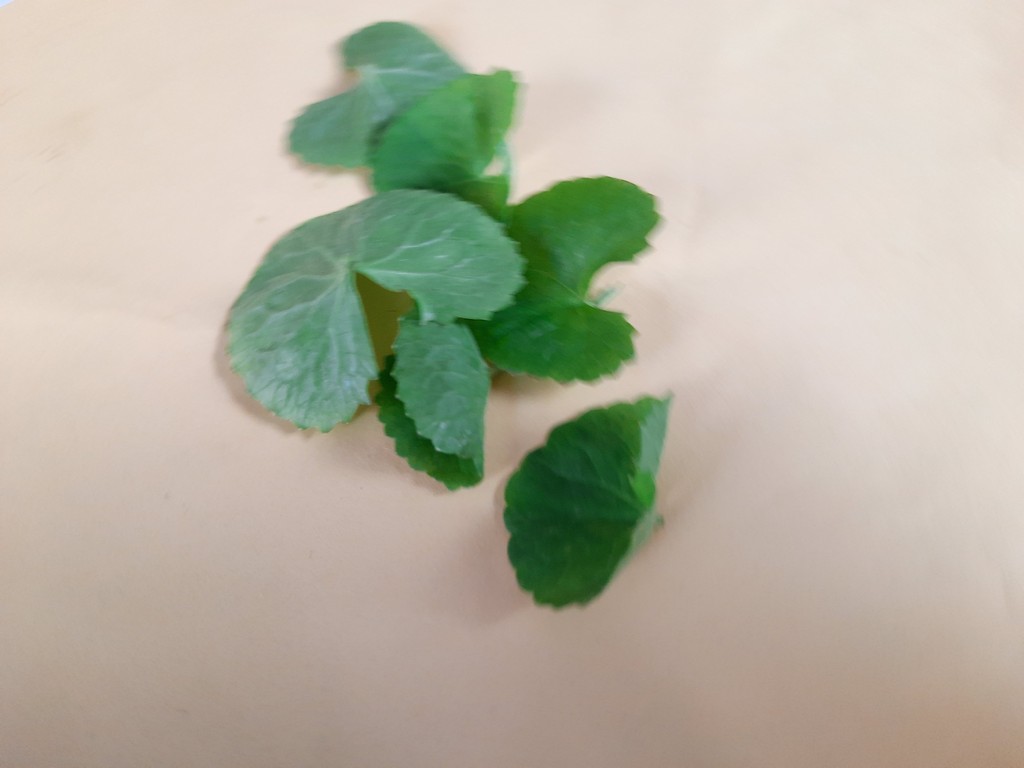
Label: Healthy